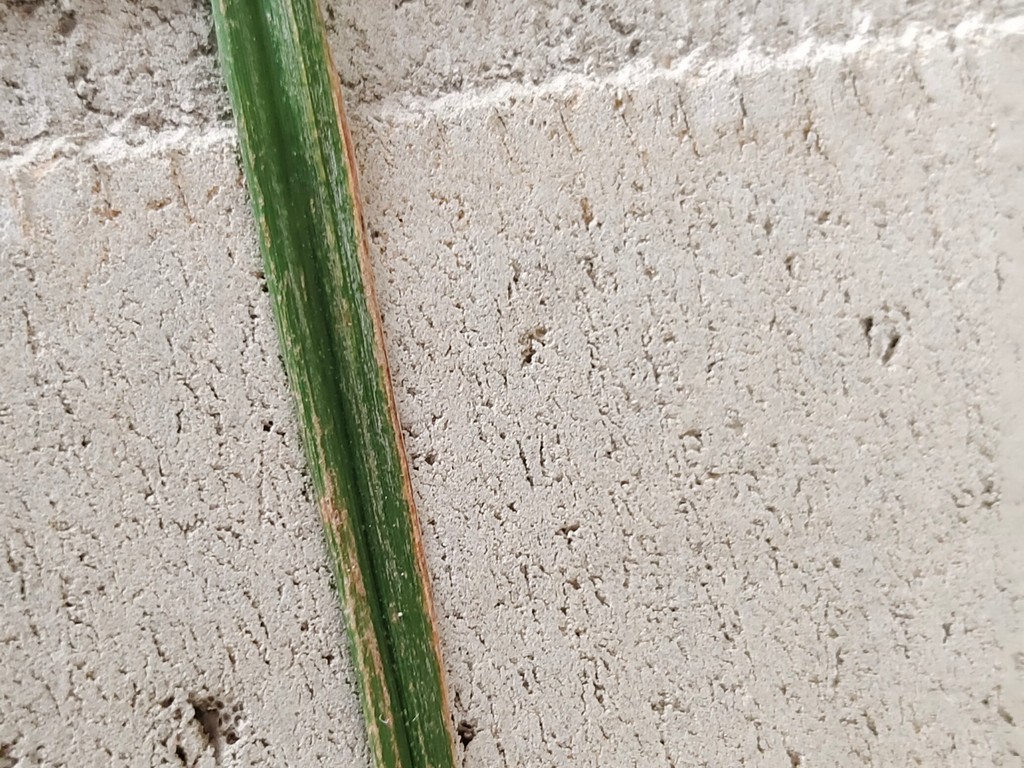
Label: Unhealthy